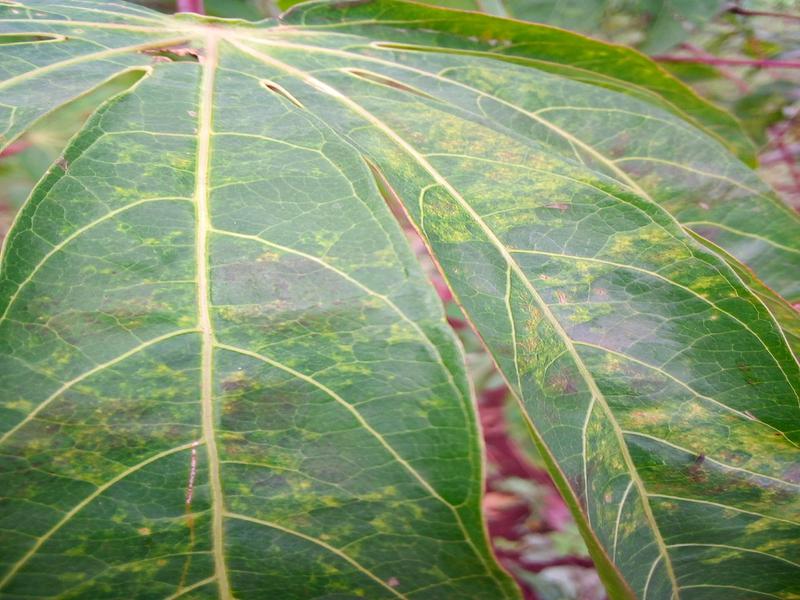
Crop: cassava
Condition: mosaic_disease